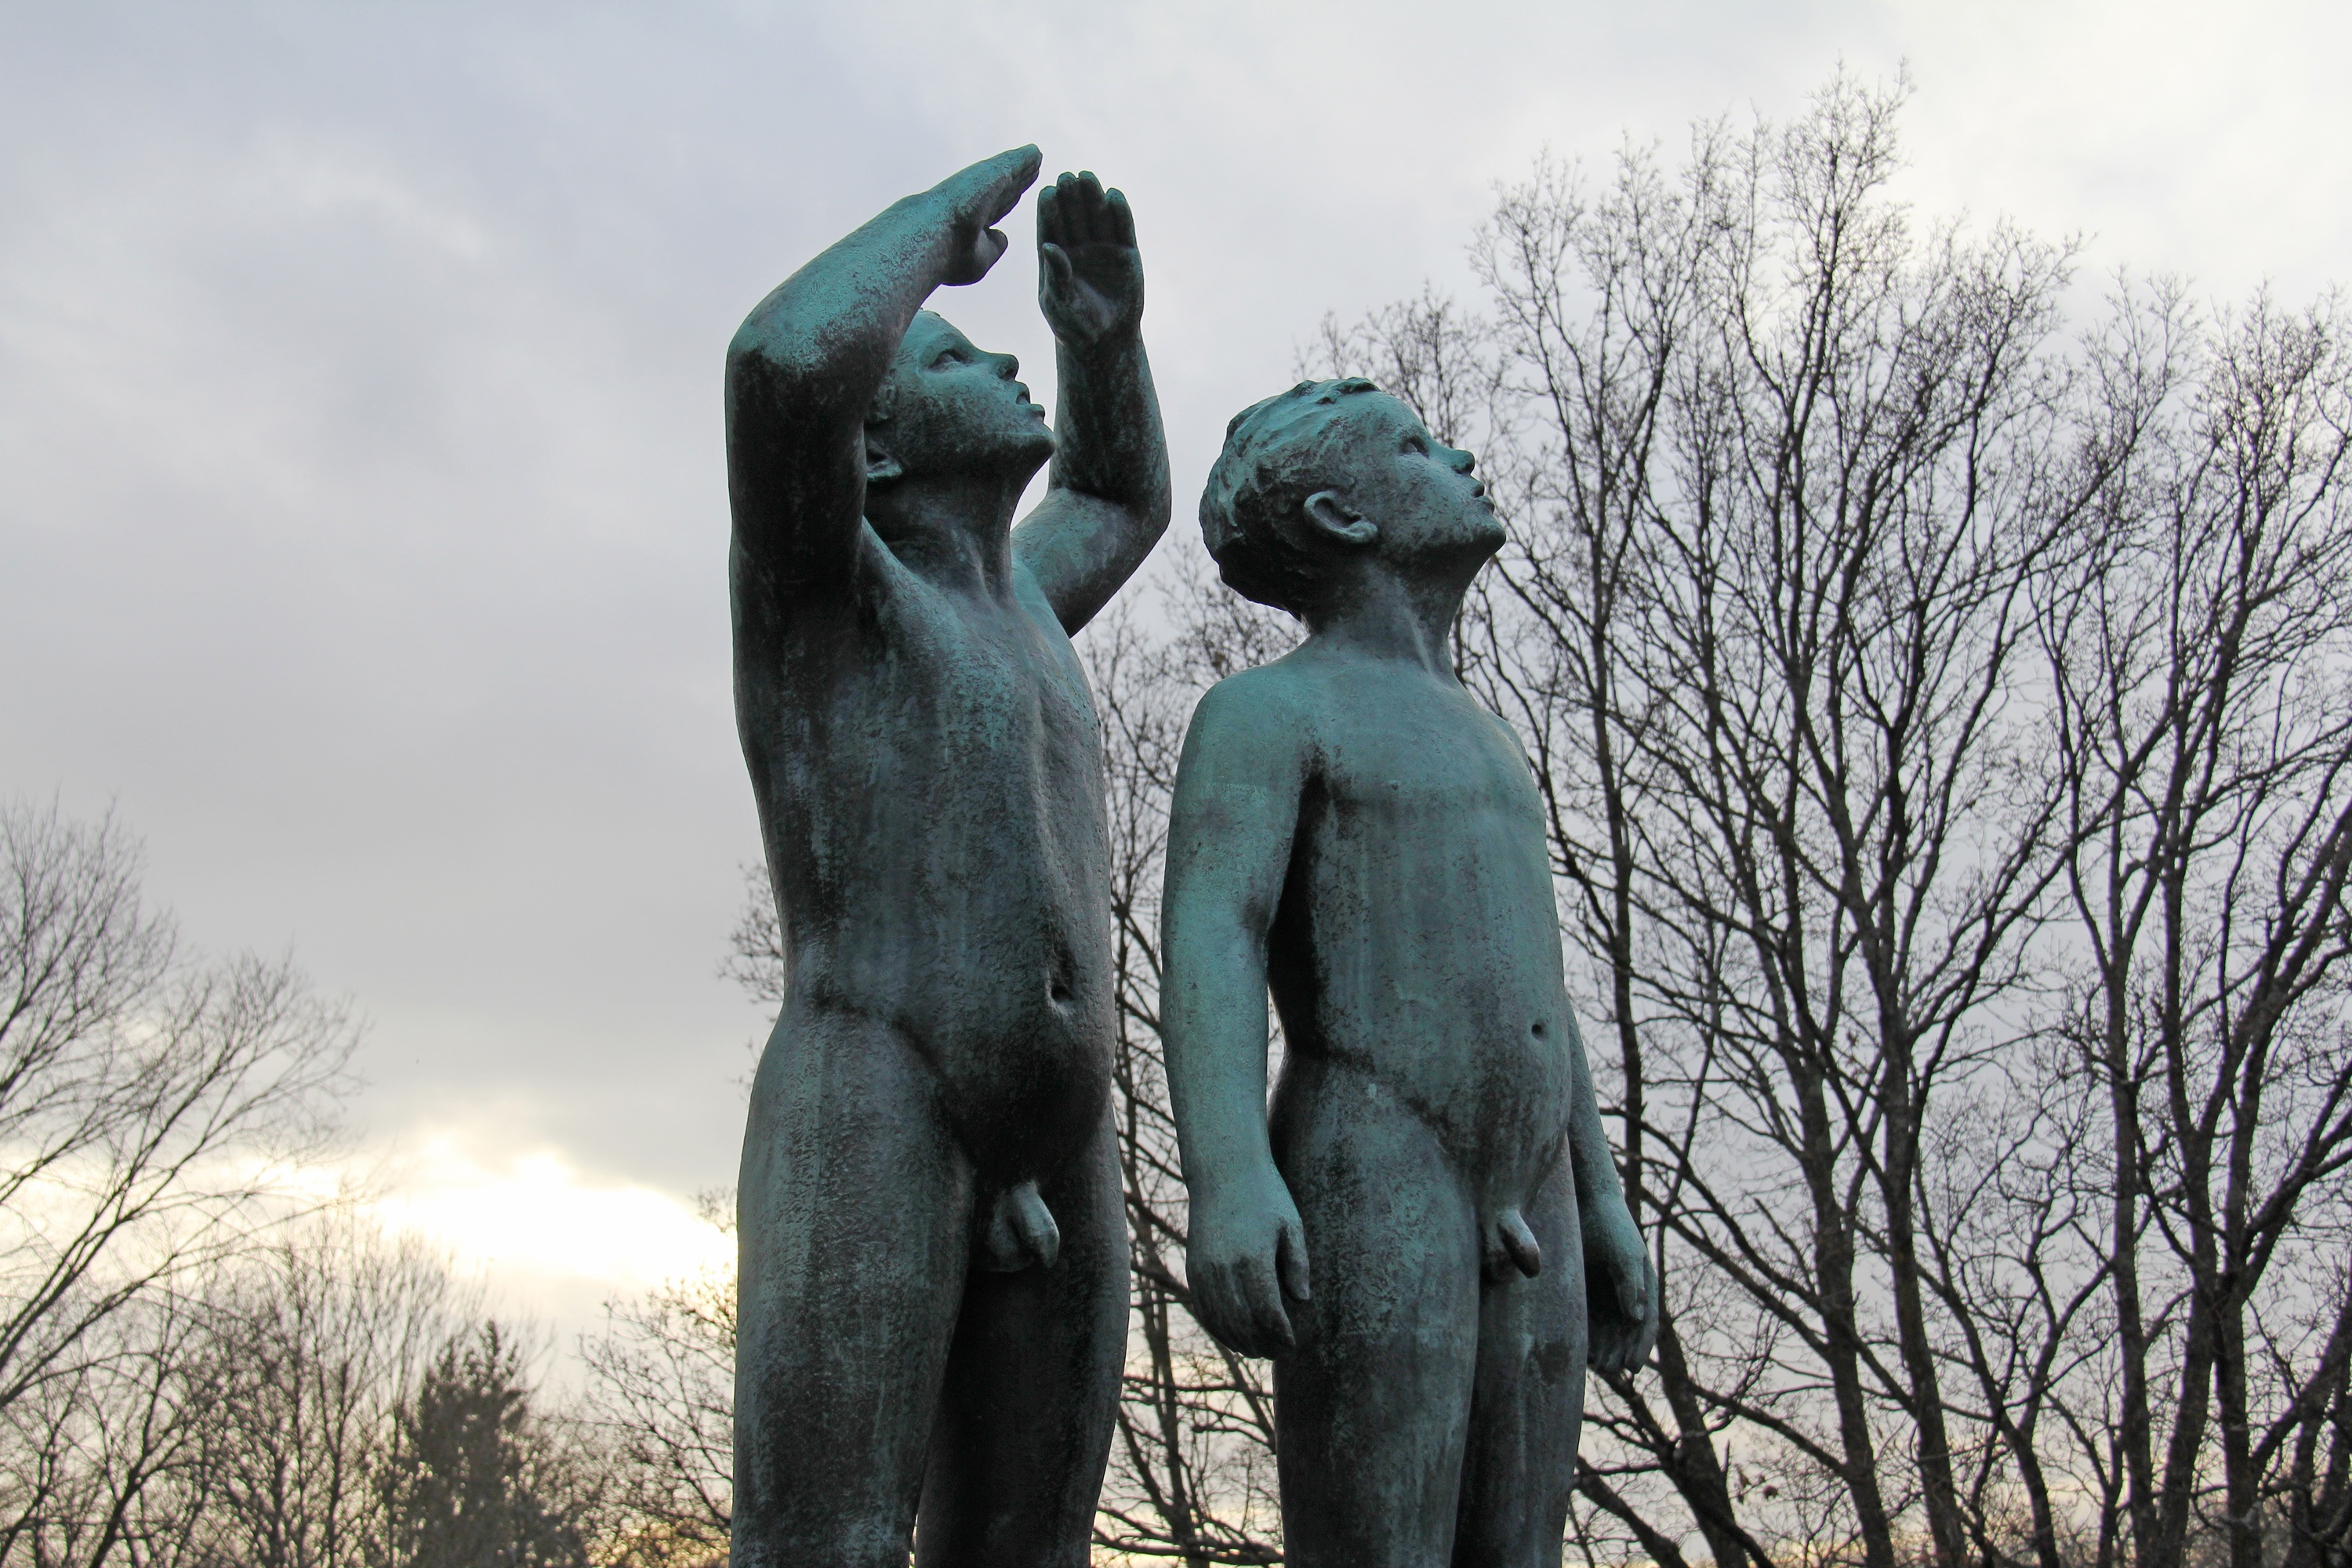
outdoor, cold, winter, city, monument, travel, europe, statue, museum, park, tourism, sculpture, memorial, art, fantastic, amazing, beautiful, norway, scandinavia, nordic, oslo, gustav vigeland, vigeland sculpture park